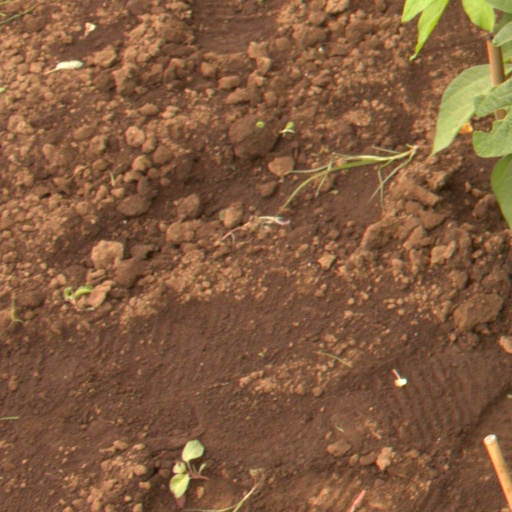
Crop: soybean